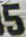
Number: 5